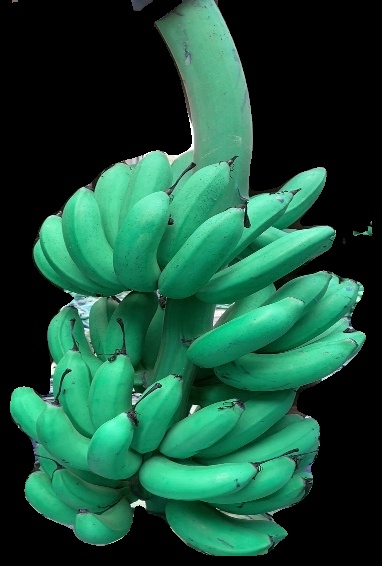
Variety: rasbale
Grade: grade1